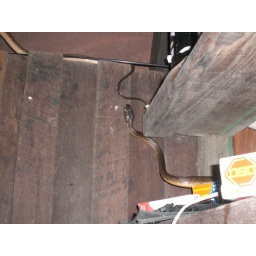
aaargh! I found a family of poisonous brown snakes in our house tonight!